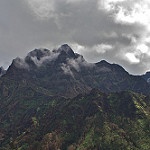
Scene: Outdoor